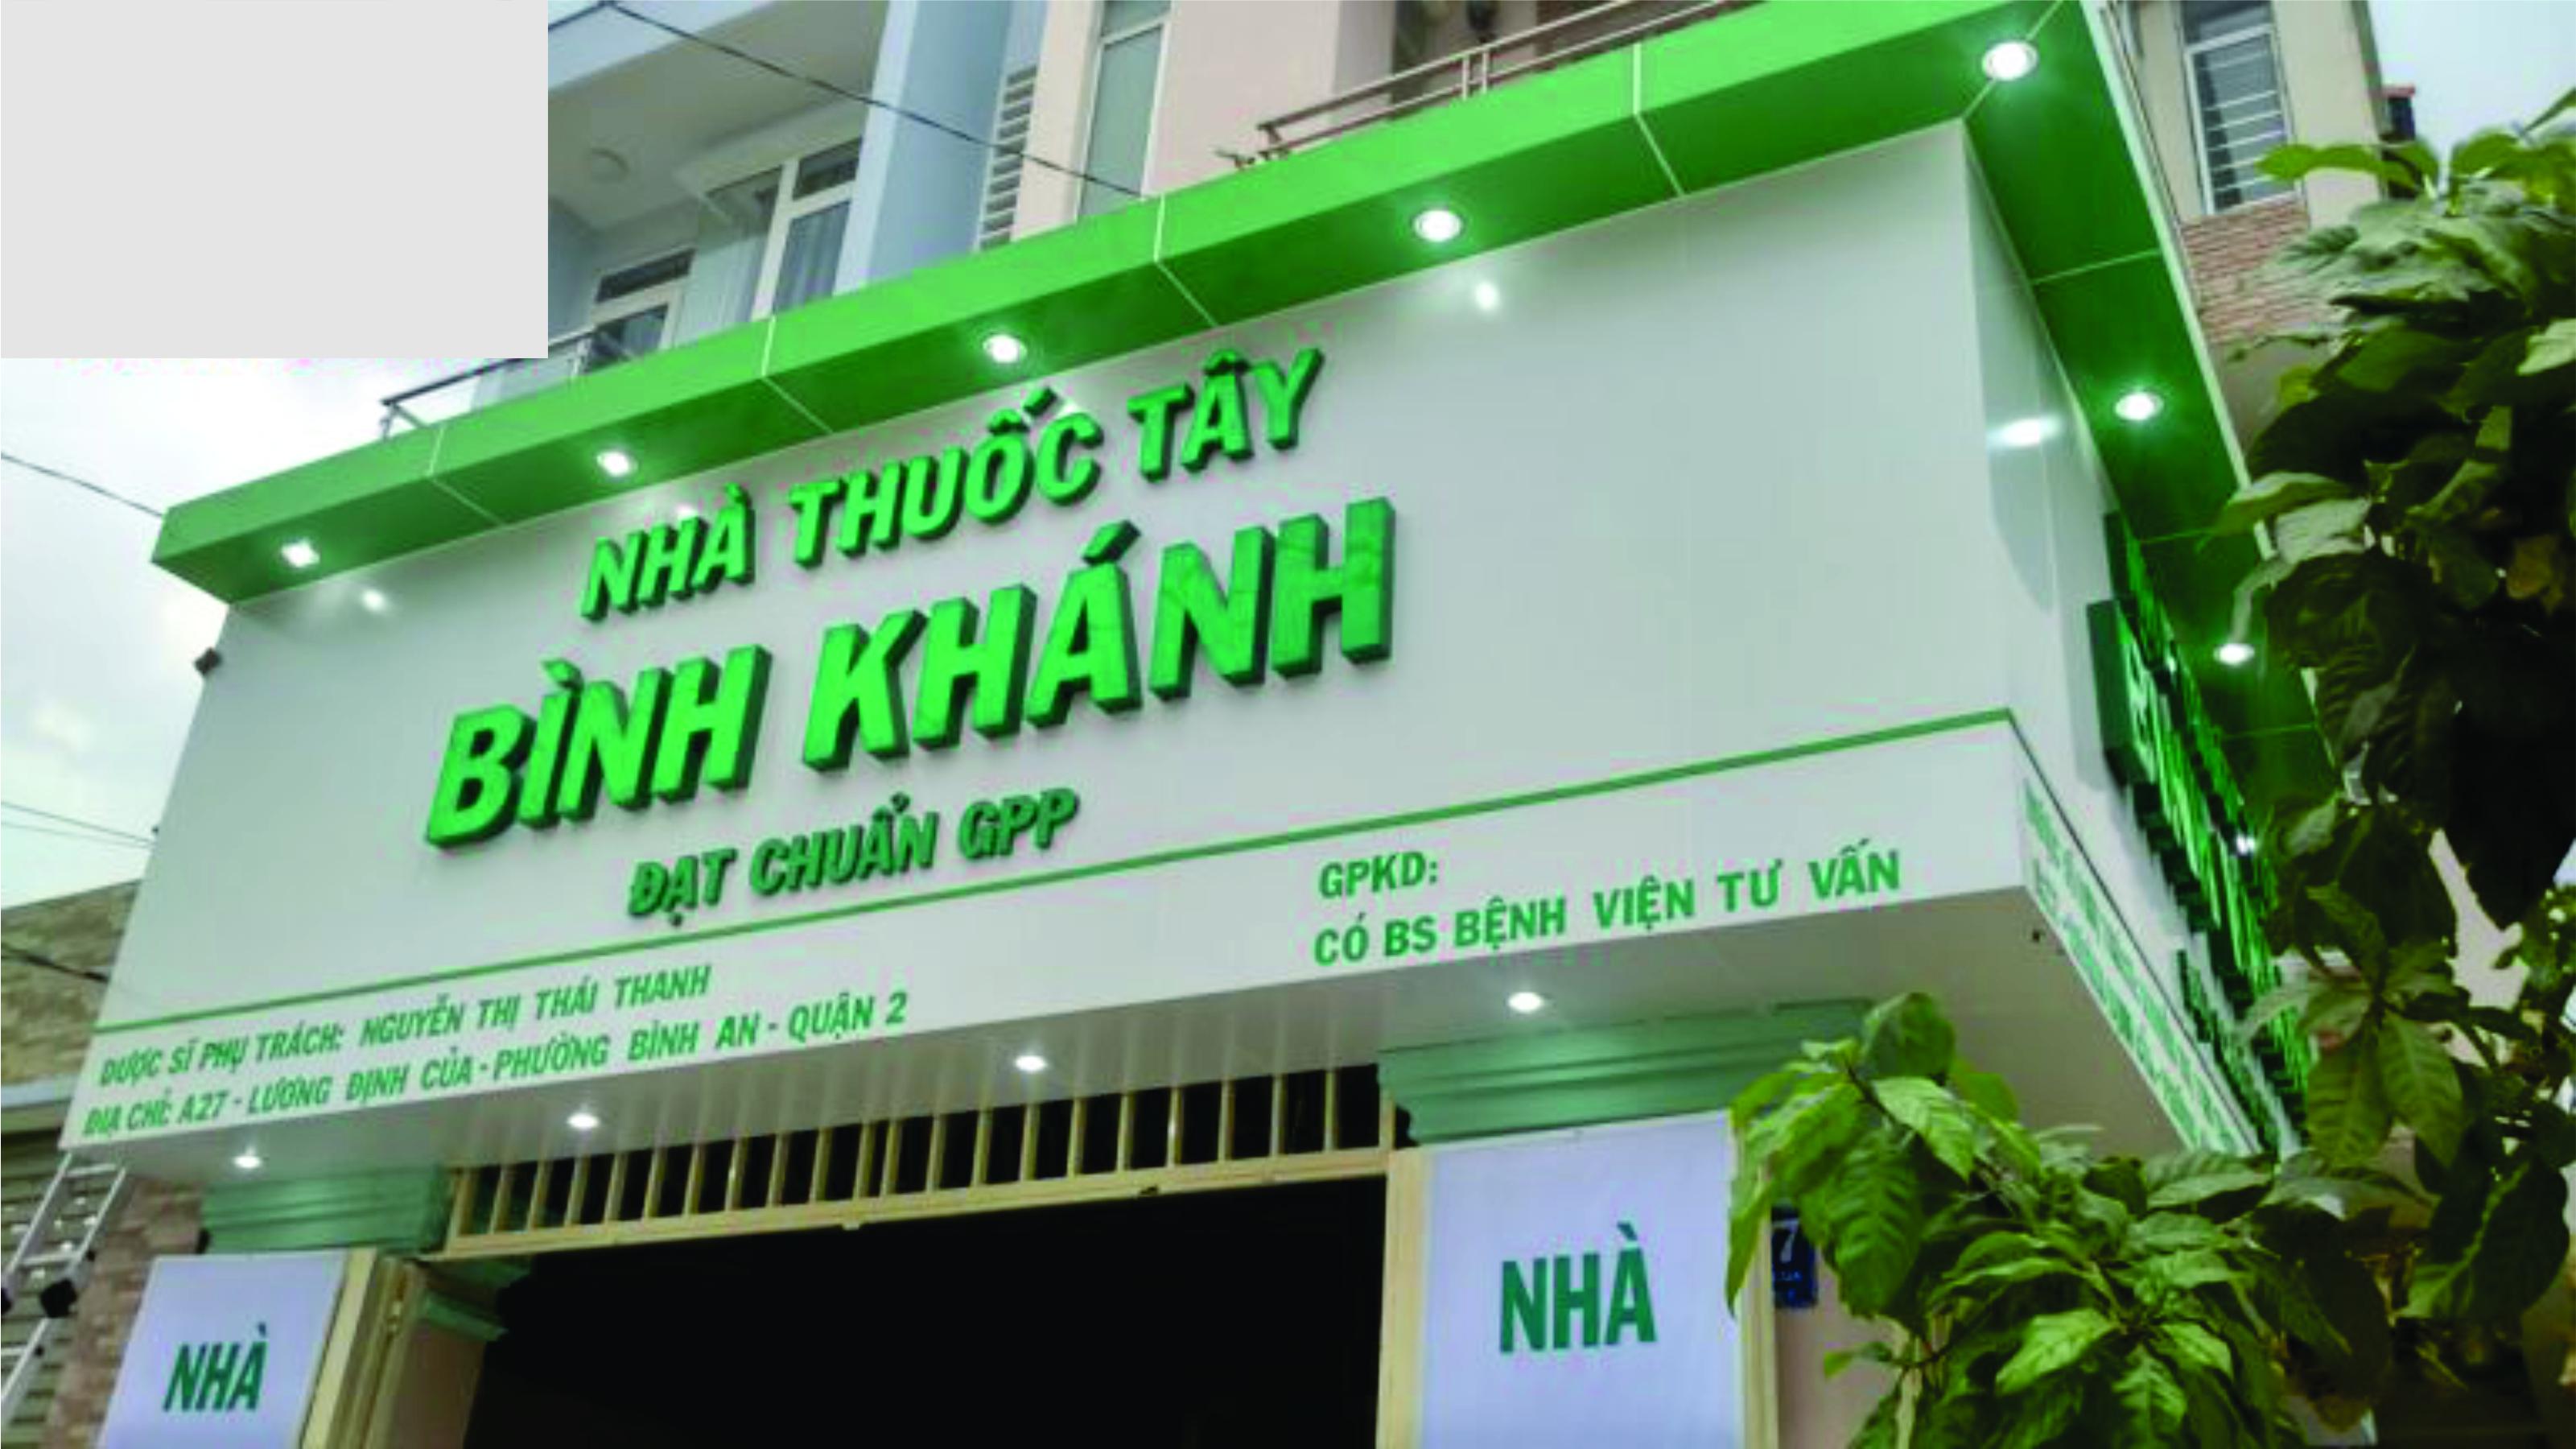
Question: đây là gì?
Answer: đây là một nhà thuốc tây